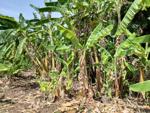
Label: xamthomonas